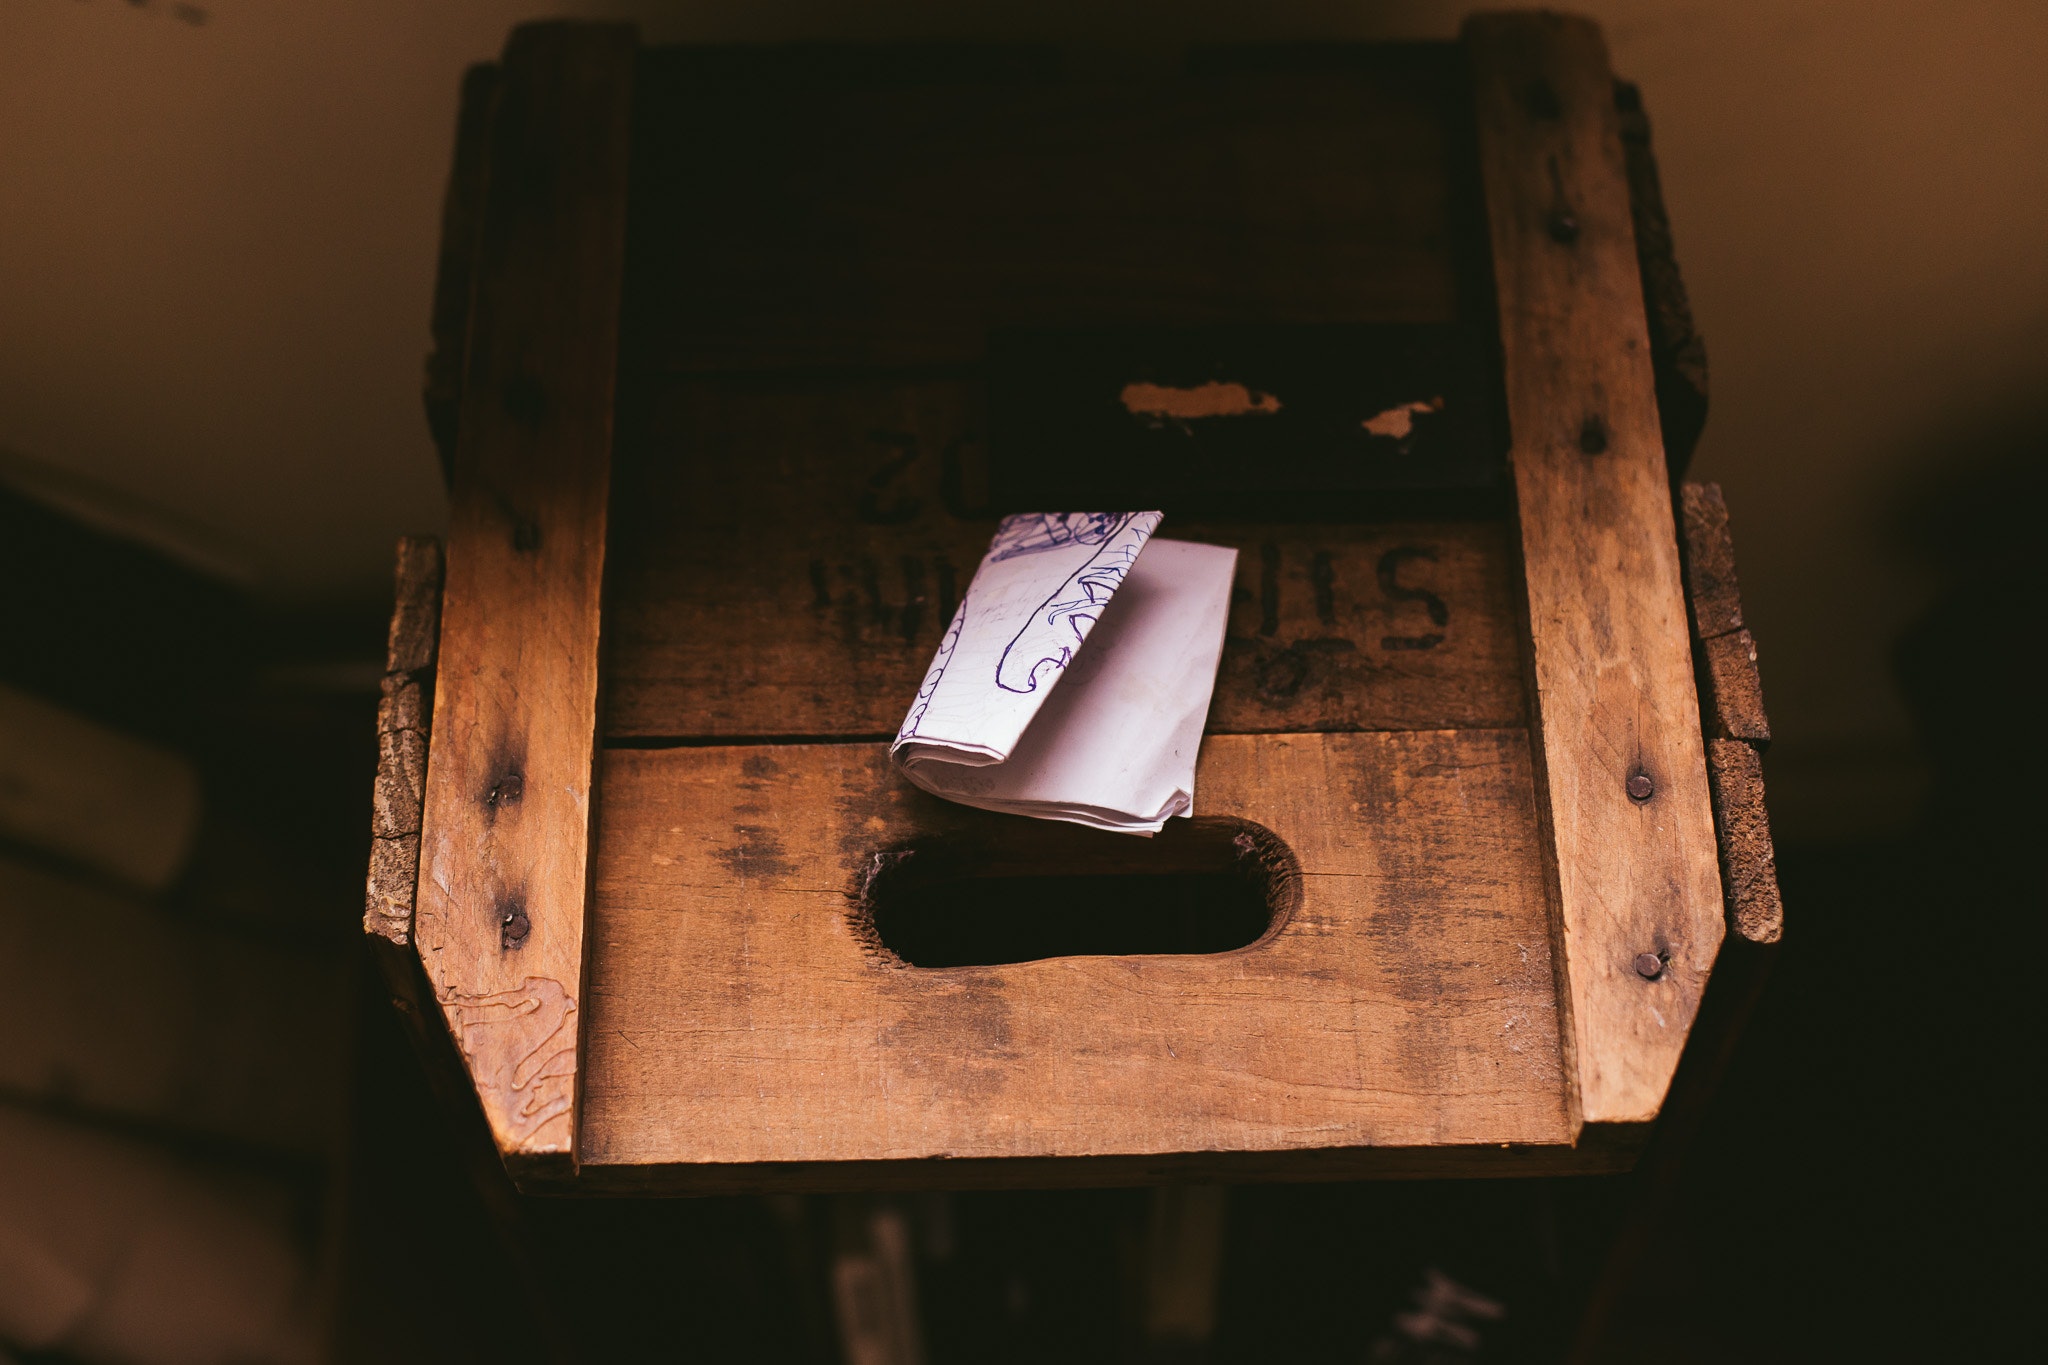
wood, room, furniture